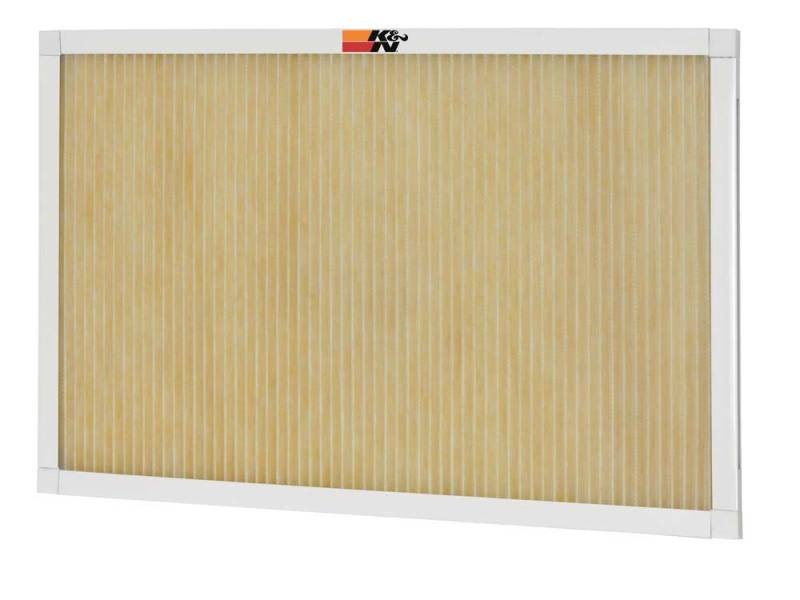
K&N HVAC Filter - 20 x 30 x 1
Upgrade your HVAC system with a K&N Washable and Reusable Air Filter. Designed with your well-being in mind, the MERV 11 rated high-quality pleated synthetic filter media, helps ensure superior filtration and airflow. These filters strike a perfect balance of airflow and protection and are a great choice for most home environments. The superior dust holding capacity guarantees long-lasting performance, providing you with clean and fresh air for years to come. Like all K&N HVAC air filters, these durable filters are washable and reusable and guaranteed for the life of your HVAC unit. Say goodbye to the hassle of constantly purchasing new disposable filters. Say goodbye to the hassle of constantly purchasing new disposable filters -- simply wash and reinstall your K&N filter and enjoy years of use without compromising performance. By electing to use K&N’s reusable filter over a disposable, you are not only save money but are contributing to a happier, healthier planet. Installation Instructions
Brand: K&N Engineering
Category: Home & Garden > Household Appliance Accessories > Furnace & Boiler Accessories > Furnace & Boiler Filters